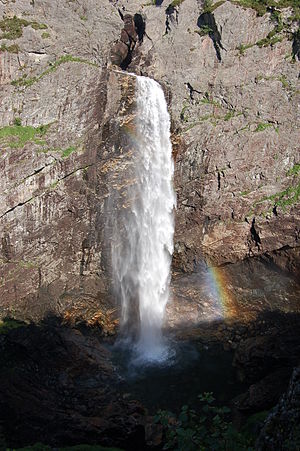
Gjesdal / Geografi
Månafossen er den højeste fos i Rogaland.
Gjesdal er en kommune i Rogaland fylke i Norge hvis administration ligger i byen Ålgård. Den grænser i nordvest mod Sandnes, i nord mod Forsand, i øst mod Sirdal i Vest-Agder, i syd mod Bjerkreim, og i vest mod Time.